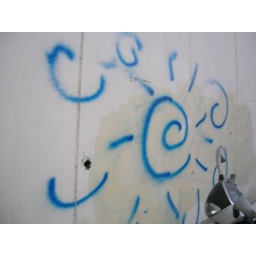
graffiti on a wall in this one street in tainan city, taiwan